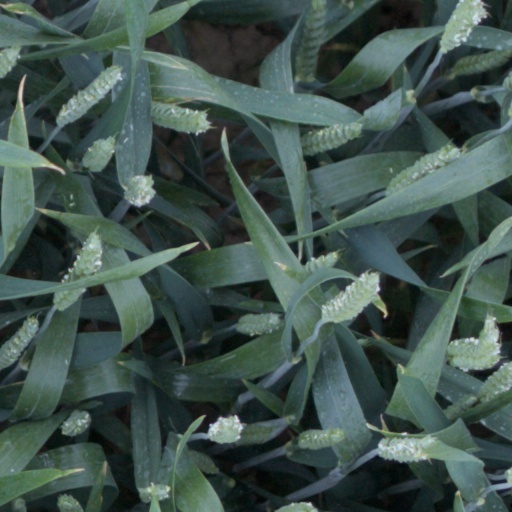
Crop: wheat